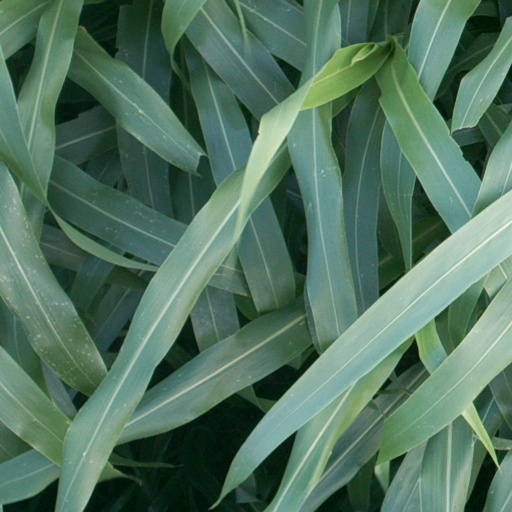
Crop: sorghum